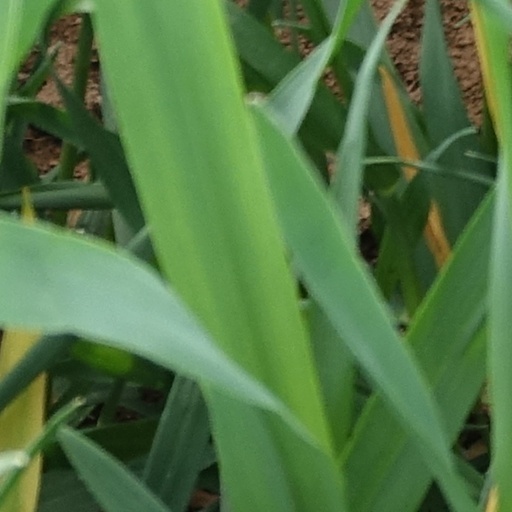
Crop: wheat